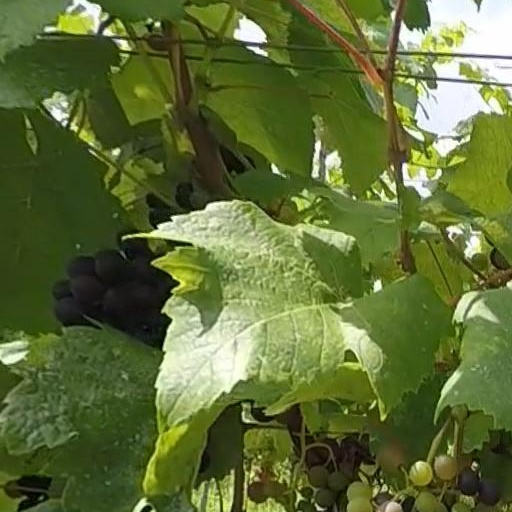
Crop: grape